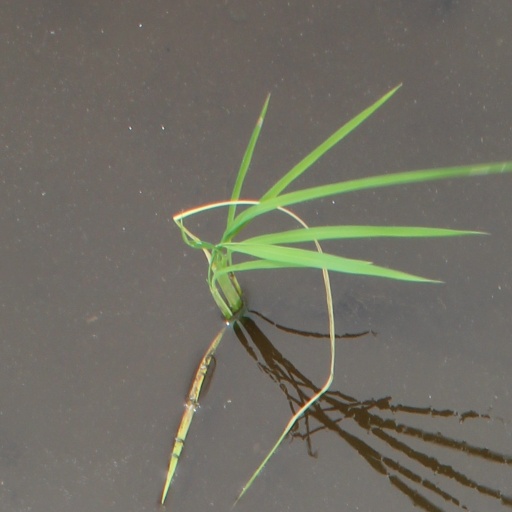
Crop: rice